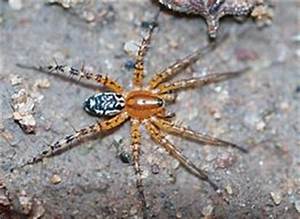
Label: ragno